Iuliu Baratky

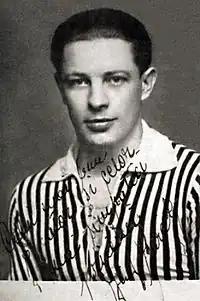
Barátky in the 1930s

Gyula Barátky (14 May 1910 – 14 April 1962) was footballer who represented both Hungary and Romania internationally. His preferred position was the half right.